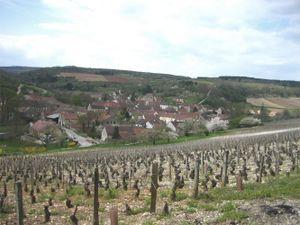
Nantoux est une commune française située dans le département de la Côte-d'Or en région Bourgogne-Franche-Comté.